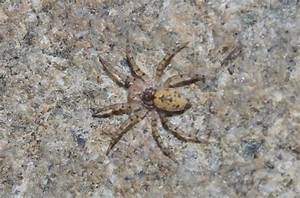
Label: spider